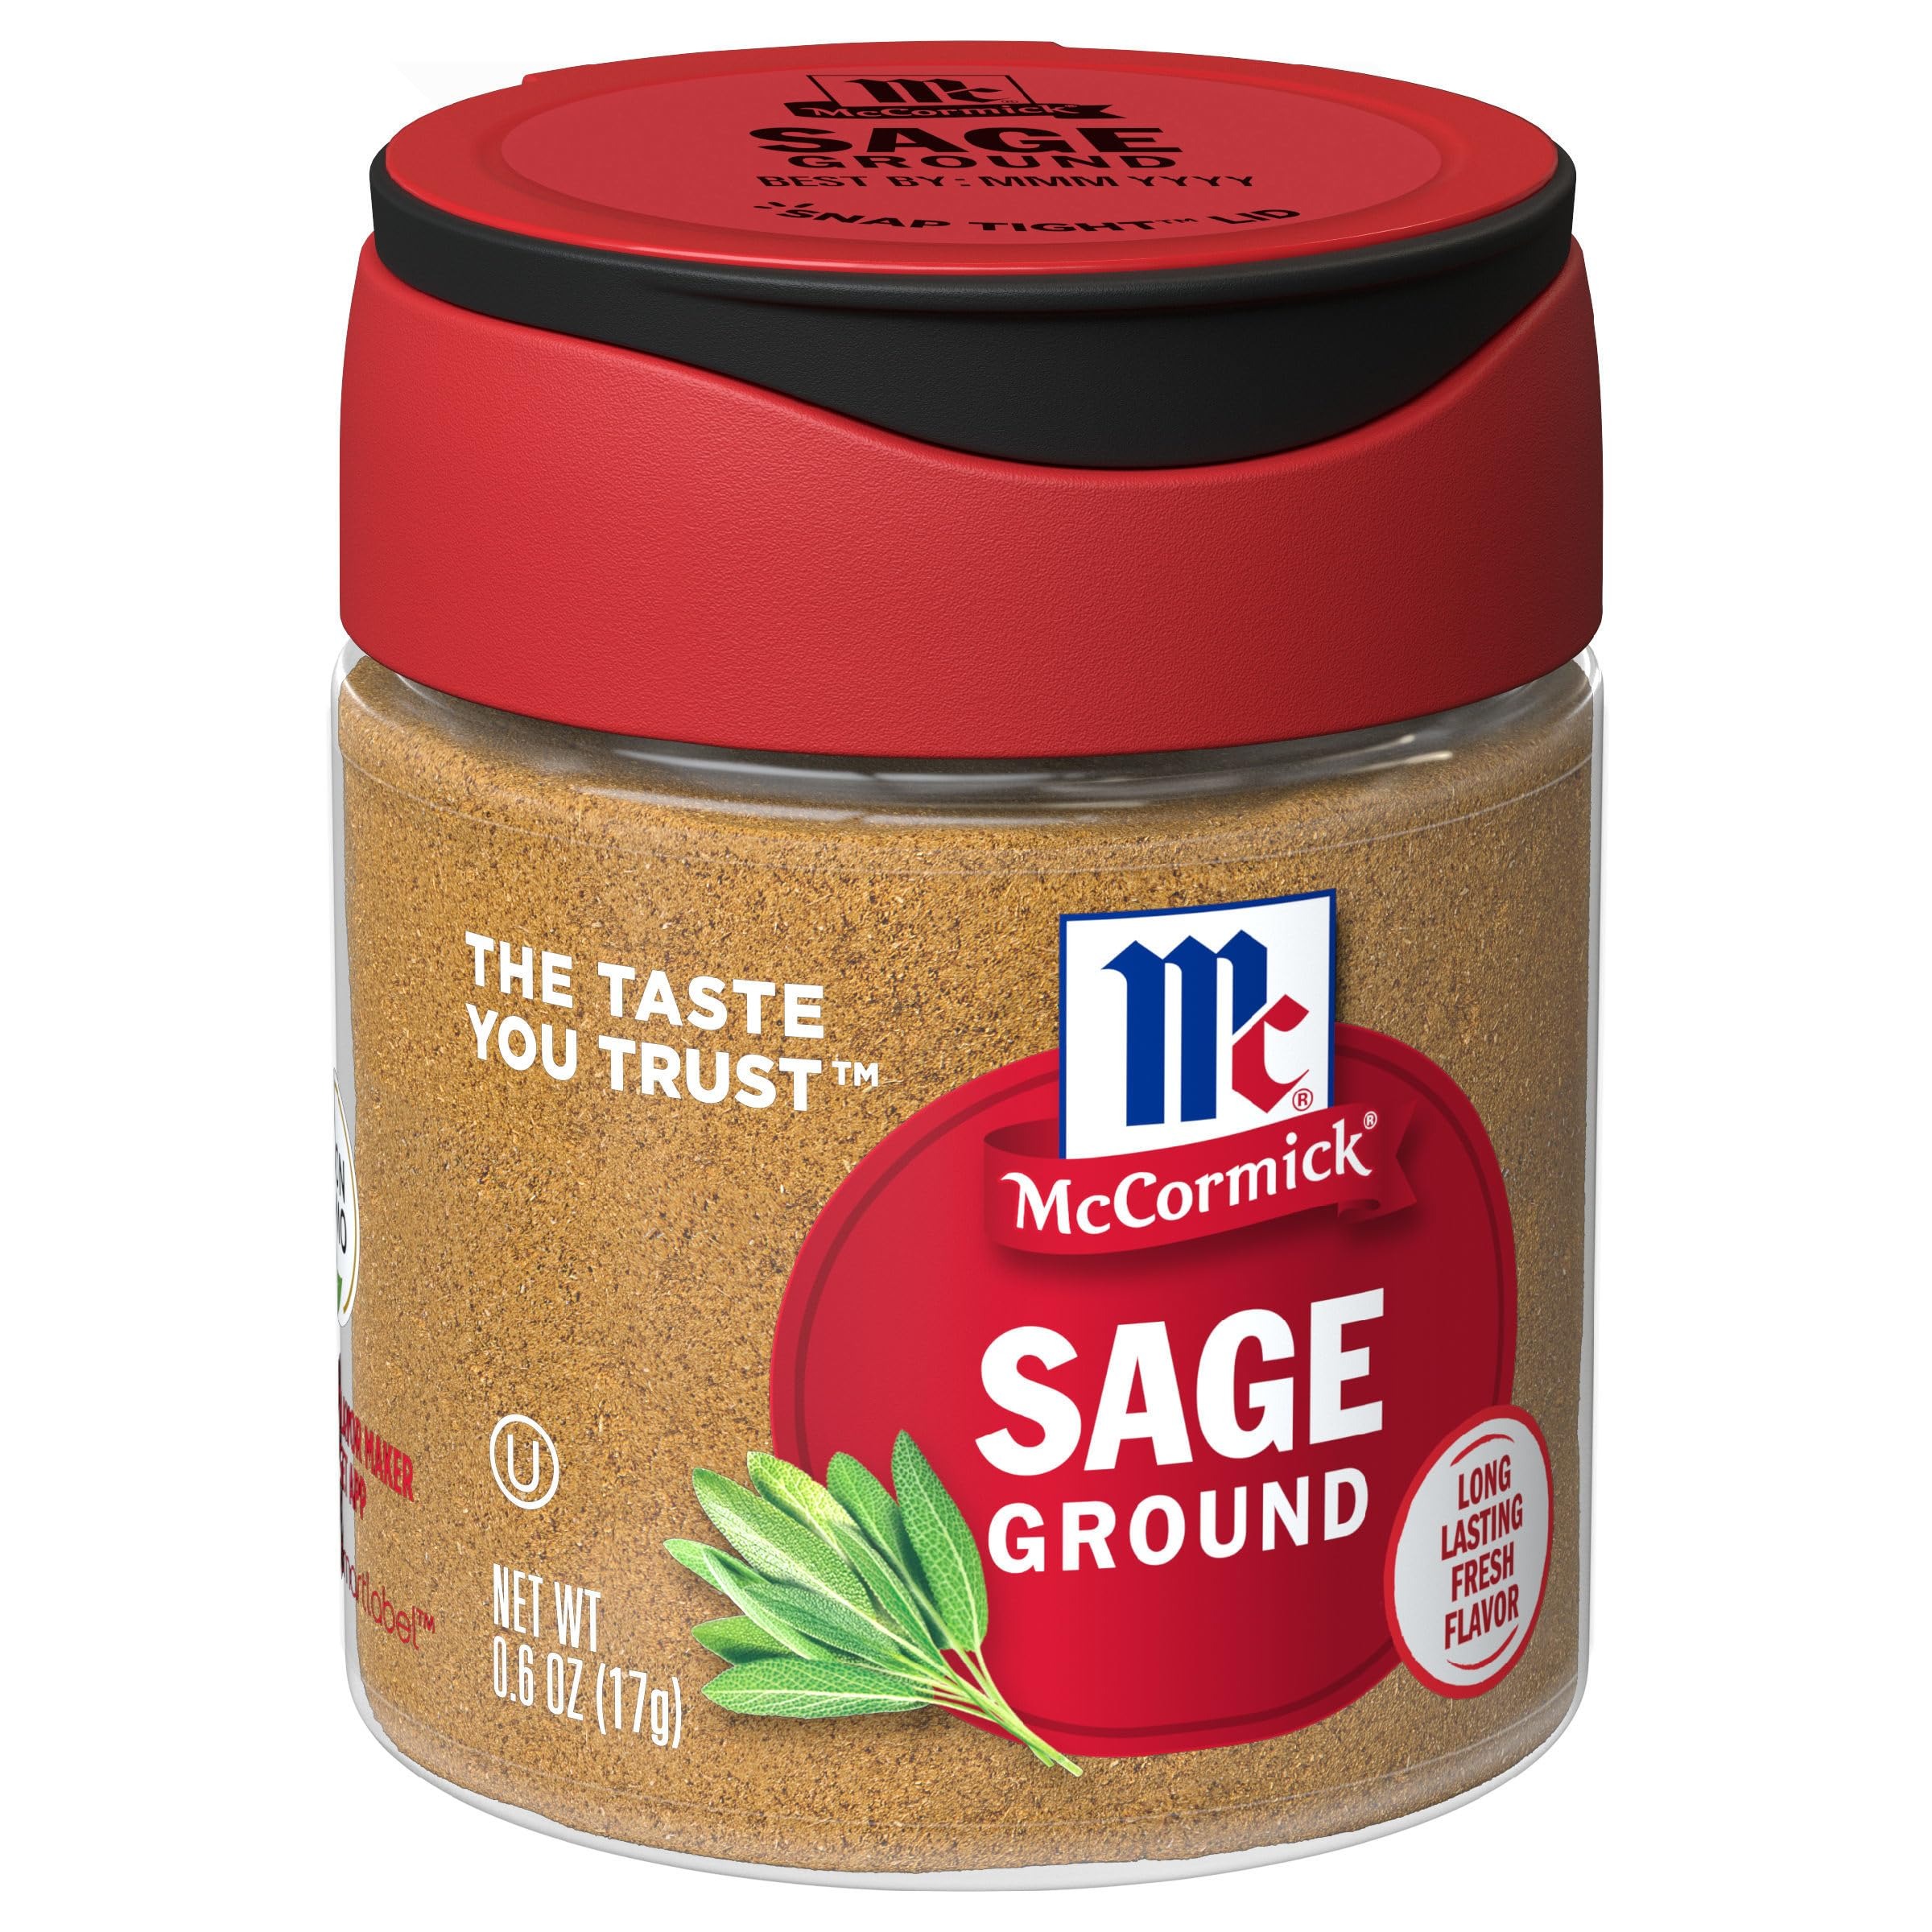
Item Name: McCormick Ground Sage, 0.6 Oz
Bullet Point 1: McCormick Ground Sage is hand-picked for bright herb flavor
Bullet Point 2: Delivers piney aroma and bold flavor
Bullet Point 3: From the silvery-gray dried leaves of an evergreen shrub of the mint family
Bullet Point 4: Essential to holiday dishes like roast turkey and bread stuffing
Bullet Point 5: For sausages, roast pork, creamy pastas, potato gratin, bean soups & game
Bullet Point 6: Delicious in savory baked goods like cornbread, biscuits and scones
Bullet Point 7: Non GMO
Value: 0.6
Unit: Ounce

Price: 5.49